Hemizonia congesta

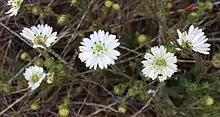
"Hemizonia congesta" ssp. "luzulifolia", Estero Bluffs State Park.

Hemizonia congesta, known by the common name hayfield tarweed, is a species of flowering plant in the family Asteraceae, native to western North America.